Hector Macpherson Jr.

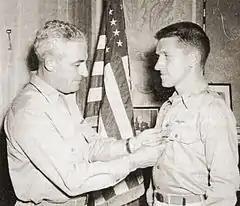
Capt. Hector Macpherson Jr. receiving the Distinguished Flying Cross from Maj. Gen. Nathan Farragut Twining, summer 1944

Following graduation, Macpherson applied for a teaching fellowship at Washington State College in Pullman, Washington. American entry into World War II, which had erupted the previous autumn, was clearly on the horizon, however. Rather than face the prospect of entry into the conflict as a 2nd Lieutenant of the infantry, Macpherson instead chose to enlist in the Army Air Corps. He trained as a pilot at the new Vandenberg Air Force Base in Santa Maria, California, but was scrubbed from the pilot program following a rough landing during training. He was instead stationed as a 2nd Lieutenant of the Army Air Corps at Albrook Field, located near Panama City, Panama, where he was placed in charge of the base photo laboratory.